Sexualization and sexual exploitation in K-pop

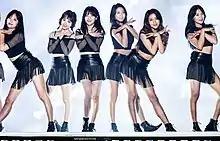
Girl group AOA at the Incheon Hallyu Tourism Concert in 2016. The band are known for their hit song "Miniskirt".

Sexualization and sexual exploitation in K-pop refers to elements of sexualization and sexual exploitation in K-pop (Korean pop), which was once seen as a conservative music industry. This is in part due to 21st century globalization, with Korean entertainment and record label companies intending to market their idols abroad.